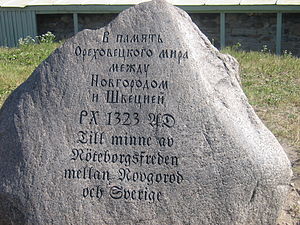
Nöteborg-traktaten
Mindesten for traktaten.
Nöteborg-traktaten er betegnelsen for en fredsaftale, der blev undertegnet i Orekhovets den 12. august 1323. Traktaten var den første aftale mellem Sverige og Novgorod om grænsedragning. Tre år senere underskrev Novgorod Novgorod-traktaten med Norge.